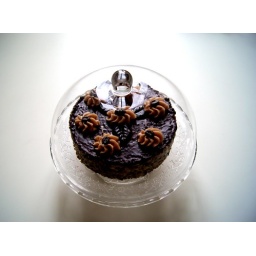
Candle cake under a glass